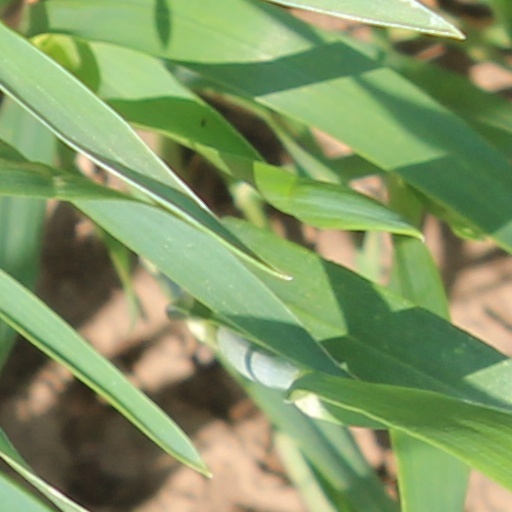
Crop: wheat